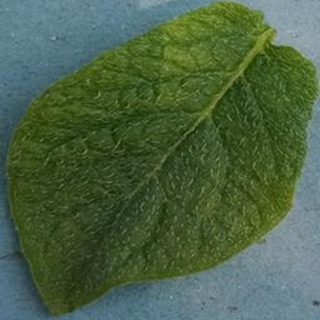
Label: healthy_potato